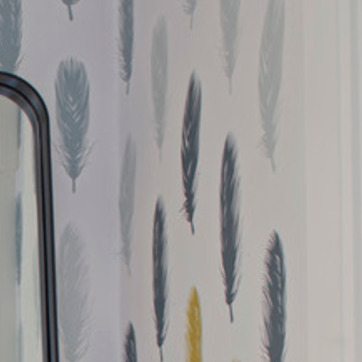
Material: wallpaper